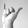
ASL letter: Y